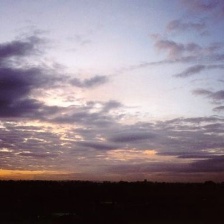
Cloud type: Stratocumulus